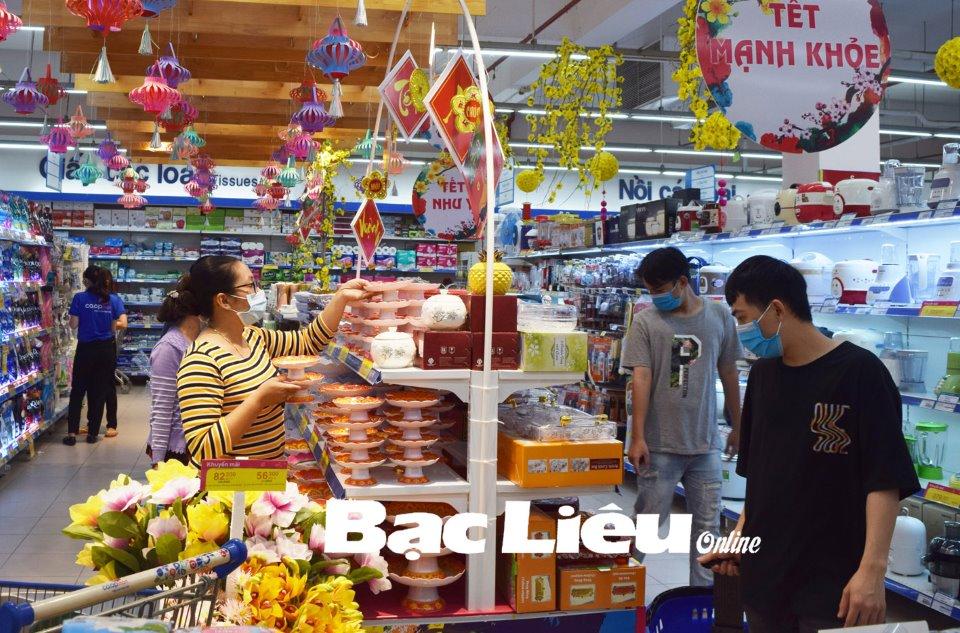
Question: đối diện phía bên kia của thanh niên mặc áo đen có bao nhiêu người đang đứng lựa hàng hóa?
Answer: hai người